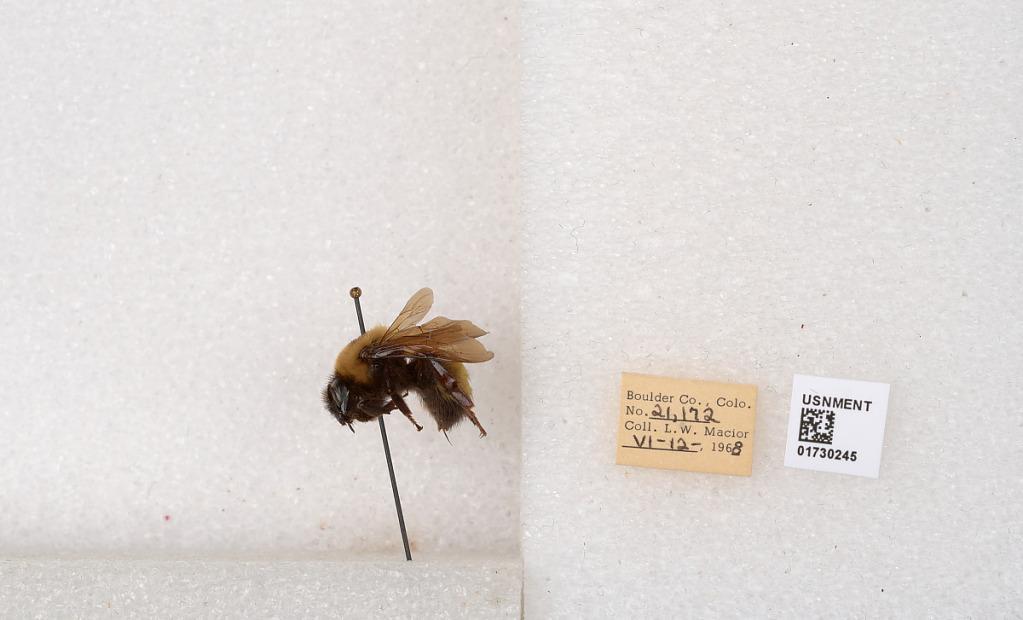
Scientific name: Bombus (Bombus) nevadensis Cresson